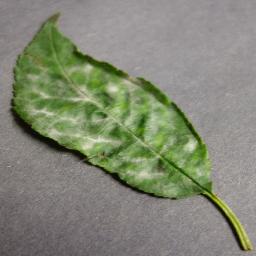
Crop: cherry
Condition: (including_sour)_powdery_mildew